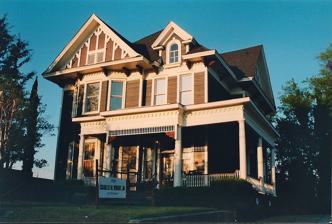
Building: Porter-Crawford House
Country: United States of America
Year built: 1912
Historic house in Mississippi, United States United States historic place Porter-Crawford House U.S. National Register of Historic Places Show map of Mississippi Show map of the United States Location 1208 22nd Ave., Meridian, Mississippi Coordinates 32°22′9″N 88°42′1″W / 32.36917°N 88.70028°W / 32.36917; -88.70028 Area less than one acre Built 1912 Architectural style Queen Anne MPS Meridian MRA NRHP reference No. 79003402 Added to NRHP December 18, 1979 The Porter-Crawford House , at 1208 22nd Ave. in Meridian, Mississippi , is a historic Queen Anne style house that was built in 1912.  It was listed on the National Register of Historic Places in 1979 as part of a Multiple Property Submission . It was deemed notable as "the only remaining example on 22nd Avenue of the Queen Anne style, a style once dominant on Silk Stocking Row." References